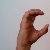
The image shows a hand gesture representing the letter 'C' in Indian Sign Language.